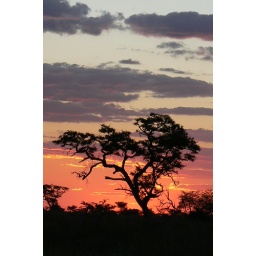
The sky is on fire with a Camelthorn tree in front. Picture taken on a farm in Namibia.